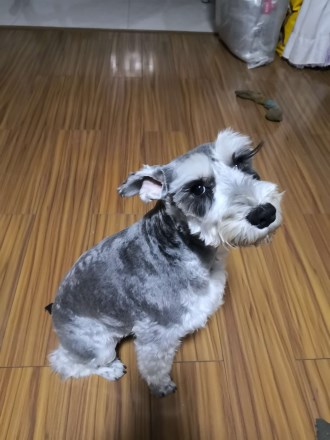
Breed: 2342-n000102-miniature_schnauzer